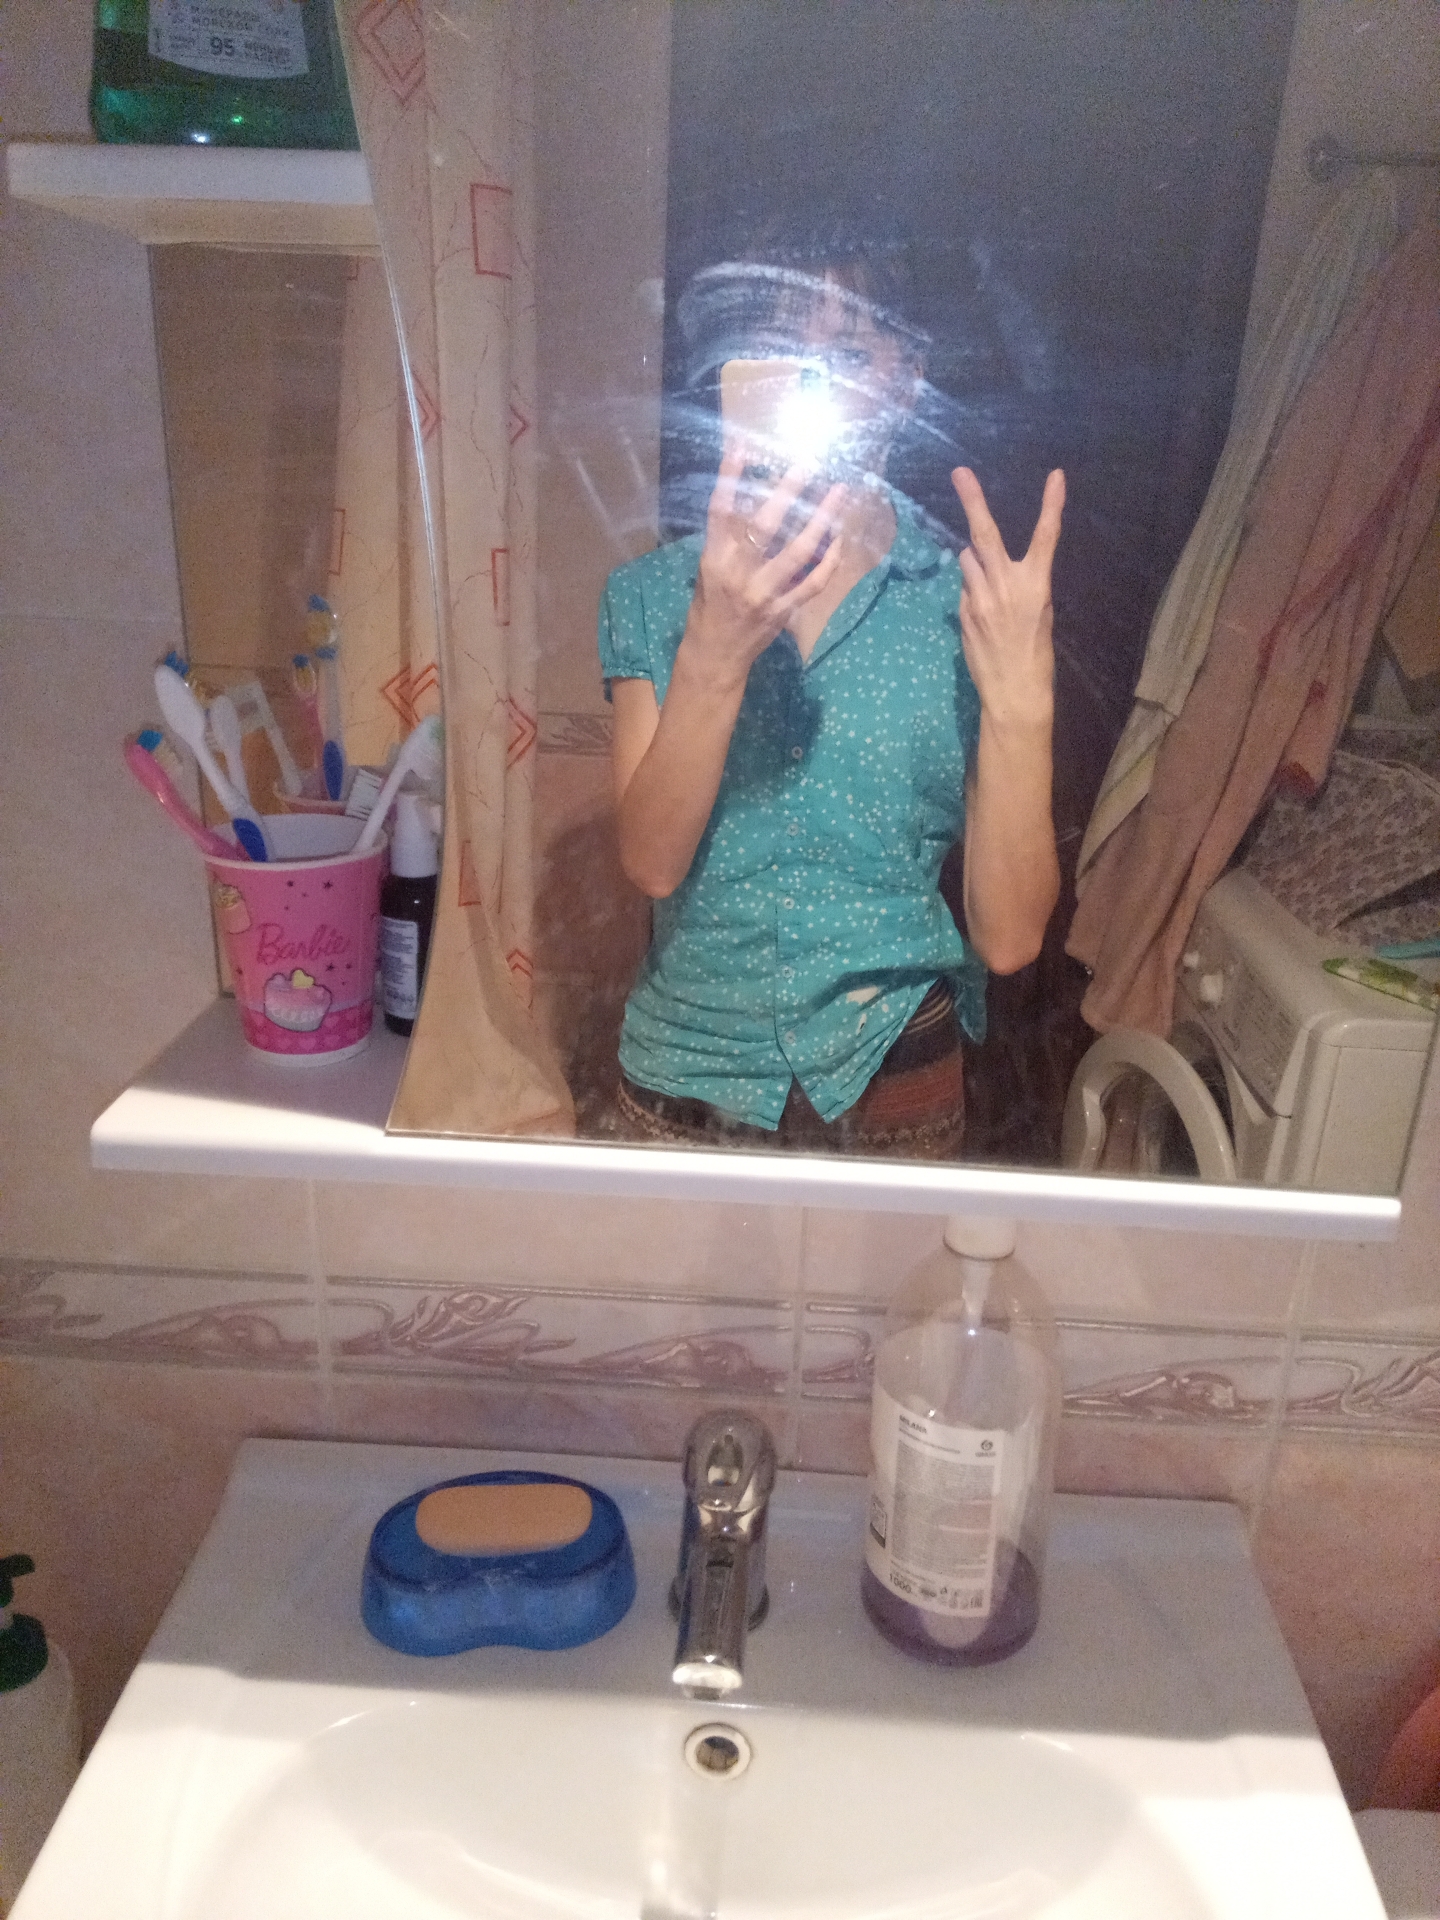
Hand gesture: peace_inverted